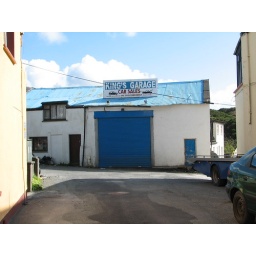
Nice blue garage door and sign in Clifden